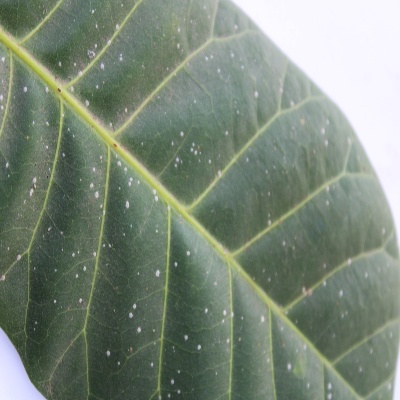
Crop: Cashew
Condition: red rust